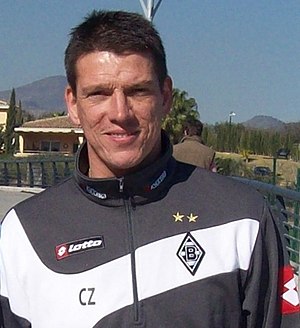
Christian Ziege
Christian Ziege
Christian Ziege er en tidligere tysk fodboldspiller, der i perioden 1993-2004 spillede 72 landskampe og scorede 9 mål. På klubplan var han tilknyttet Bayern München, AC Milan, Middlesbrough FC, Liverpool FC og Tottenham Hotspur inden han vendte hjem og sluttede karrieren i Borussia Mönchengladbach. En drilagtig ankelskade tvang ham i efteråret 2005 til at indstille karrieren.